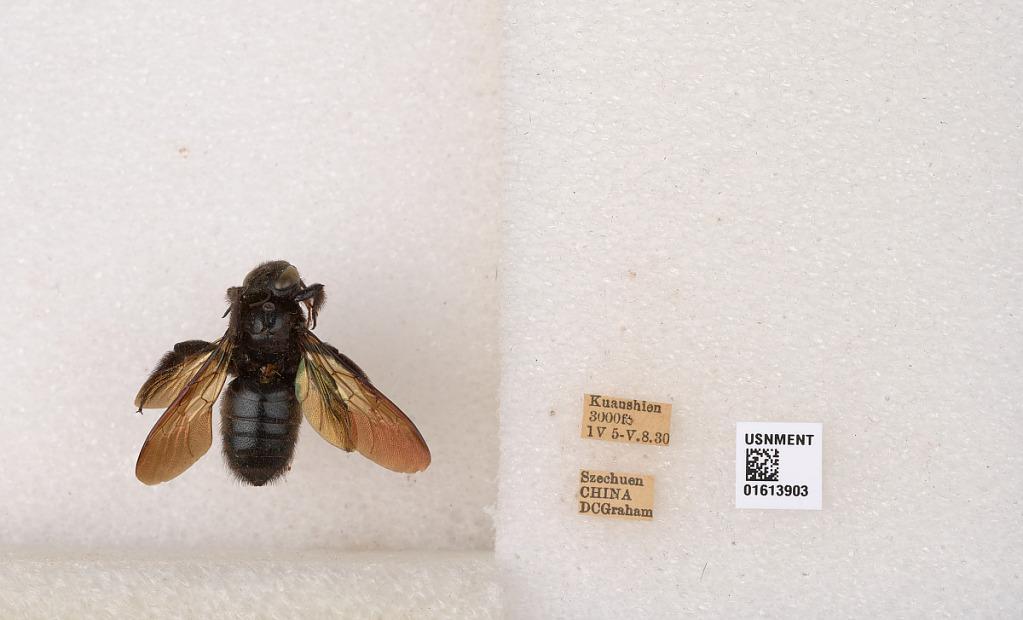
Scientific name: Xylocopa (Biluna) tranquebarorum tranquebarorum (Swederus)
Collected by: D. Graham
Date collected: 1930-4-5
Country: China
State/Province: Sichuan
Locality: Kuanshien